Düsseldorf–Elberfeld railway

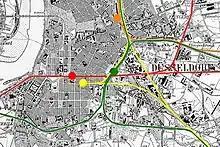
Realignment of the lines, former BME line in red, new combined lines in green

The Düsseldorf Central Station opened on 1 October 1891 replaced the three stations of the recently nationalised, formerly (nominally) private railway companies. The new line from the Düsseldorf station ran north along the existing route of the trunk line of the Cologne-Minden Railway Company to Wehrhahn CME junction. It then swung east and followed the Düsseldorf-Derendorf–Dortmund Süd line of the Rhenish Railway Company. East of the intersection with the Troisdorf–Mülheim-Speldorf freight line it rejoined it original route. The Düsseldorf Valley Railway separates at the same place and runs to the northeast.